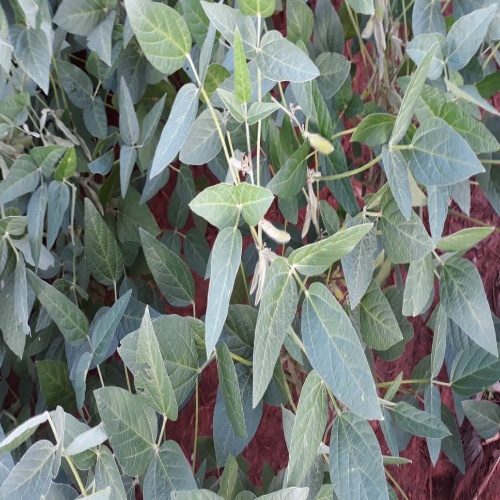
Label: Caterpillar